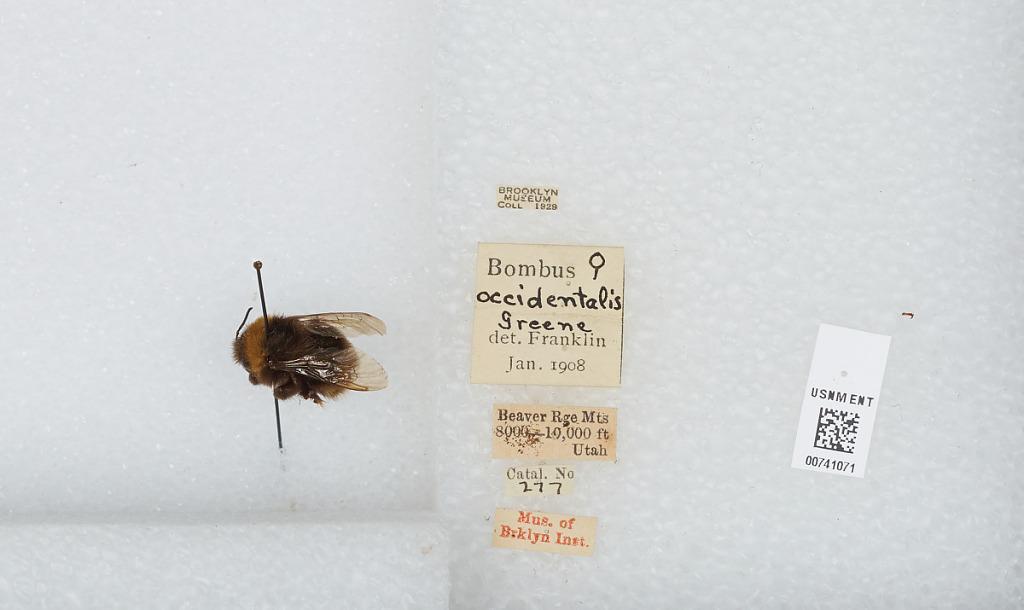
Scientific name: Bombus (Bombus) occidentalis Greene
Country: United States
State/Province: Utah
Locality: Beaver Ridge Mountains
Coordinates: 38.1536, -112.611
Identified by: Franklin